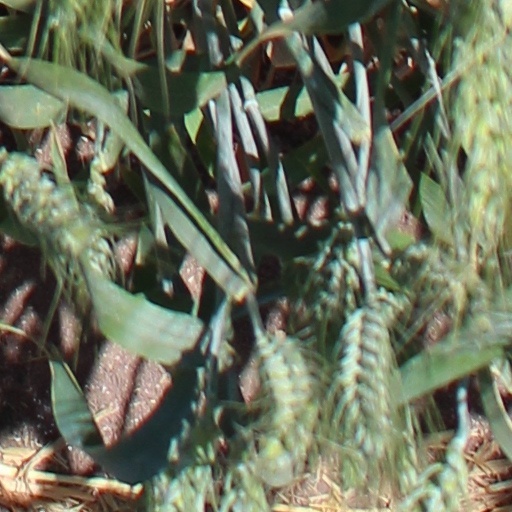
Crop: wheat